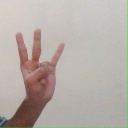
अक्षर: क्ष